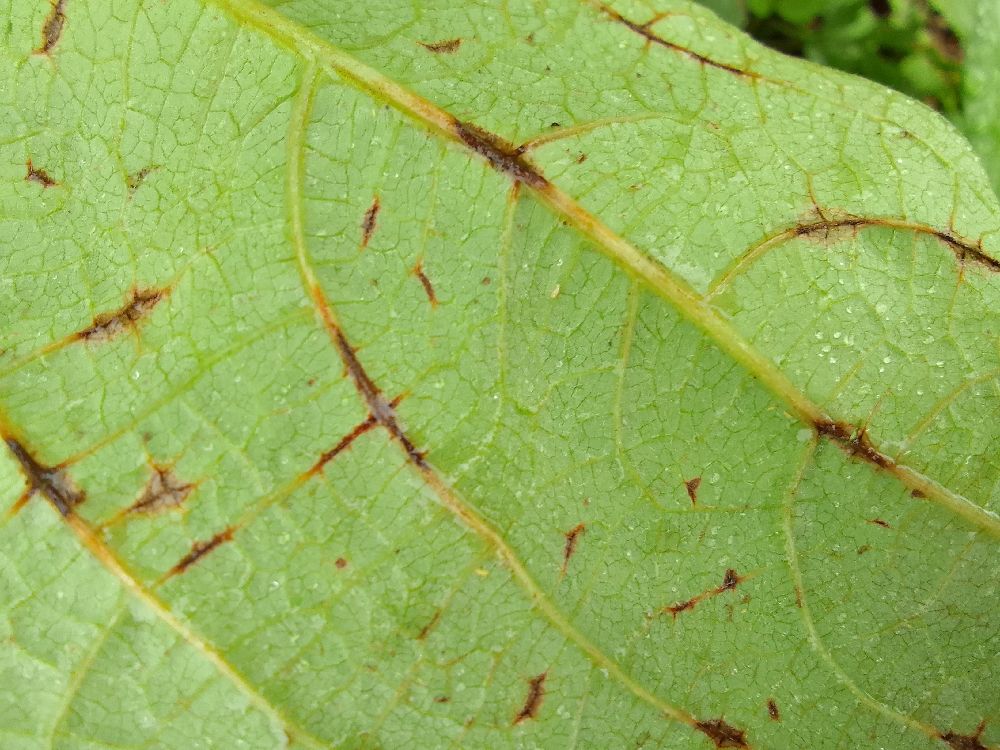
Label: anthracnose